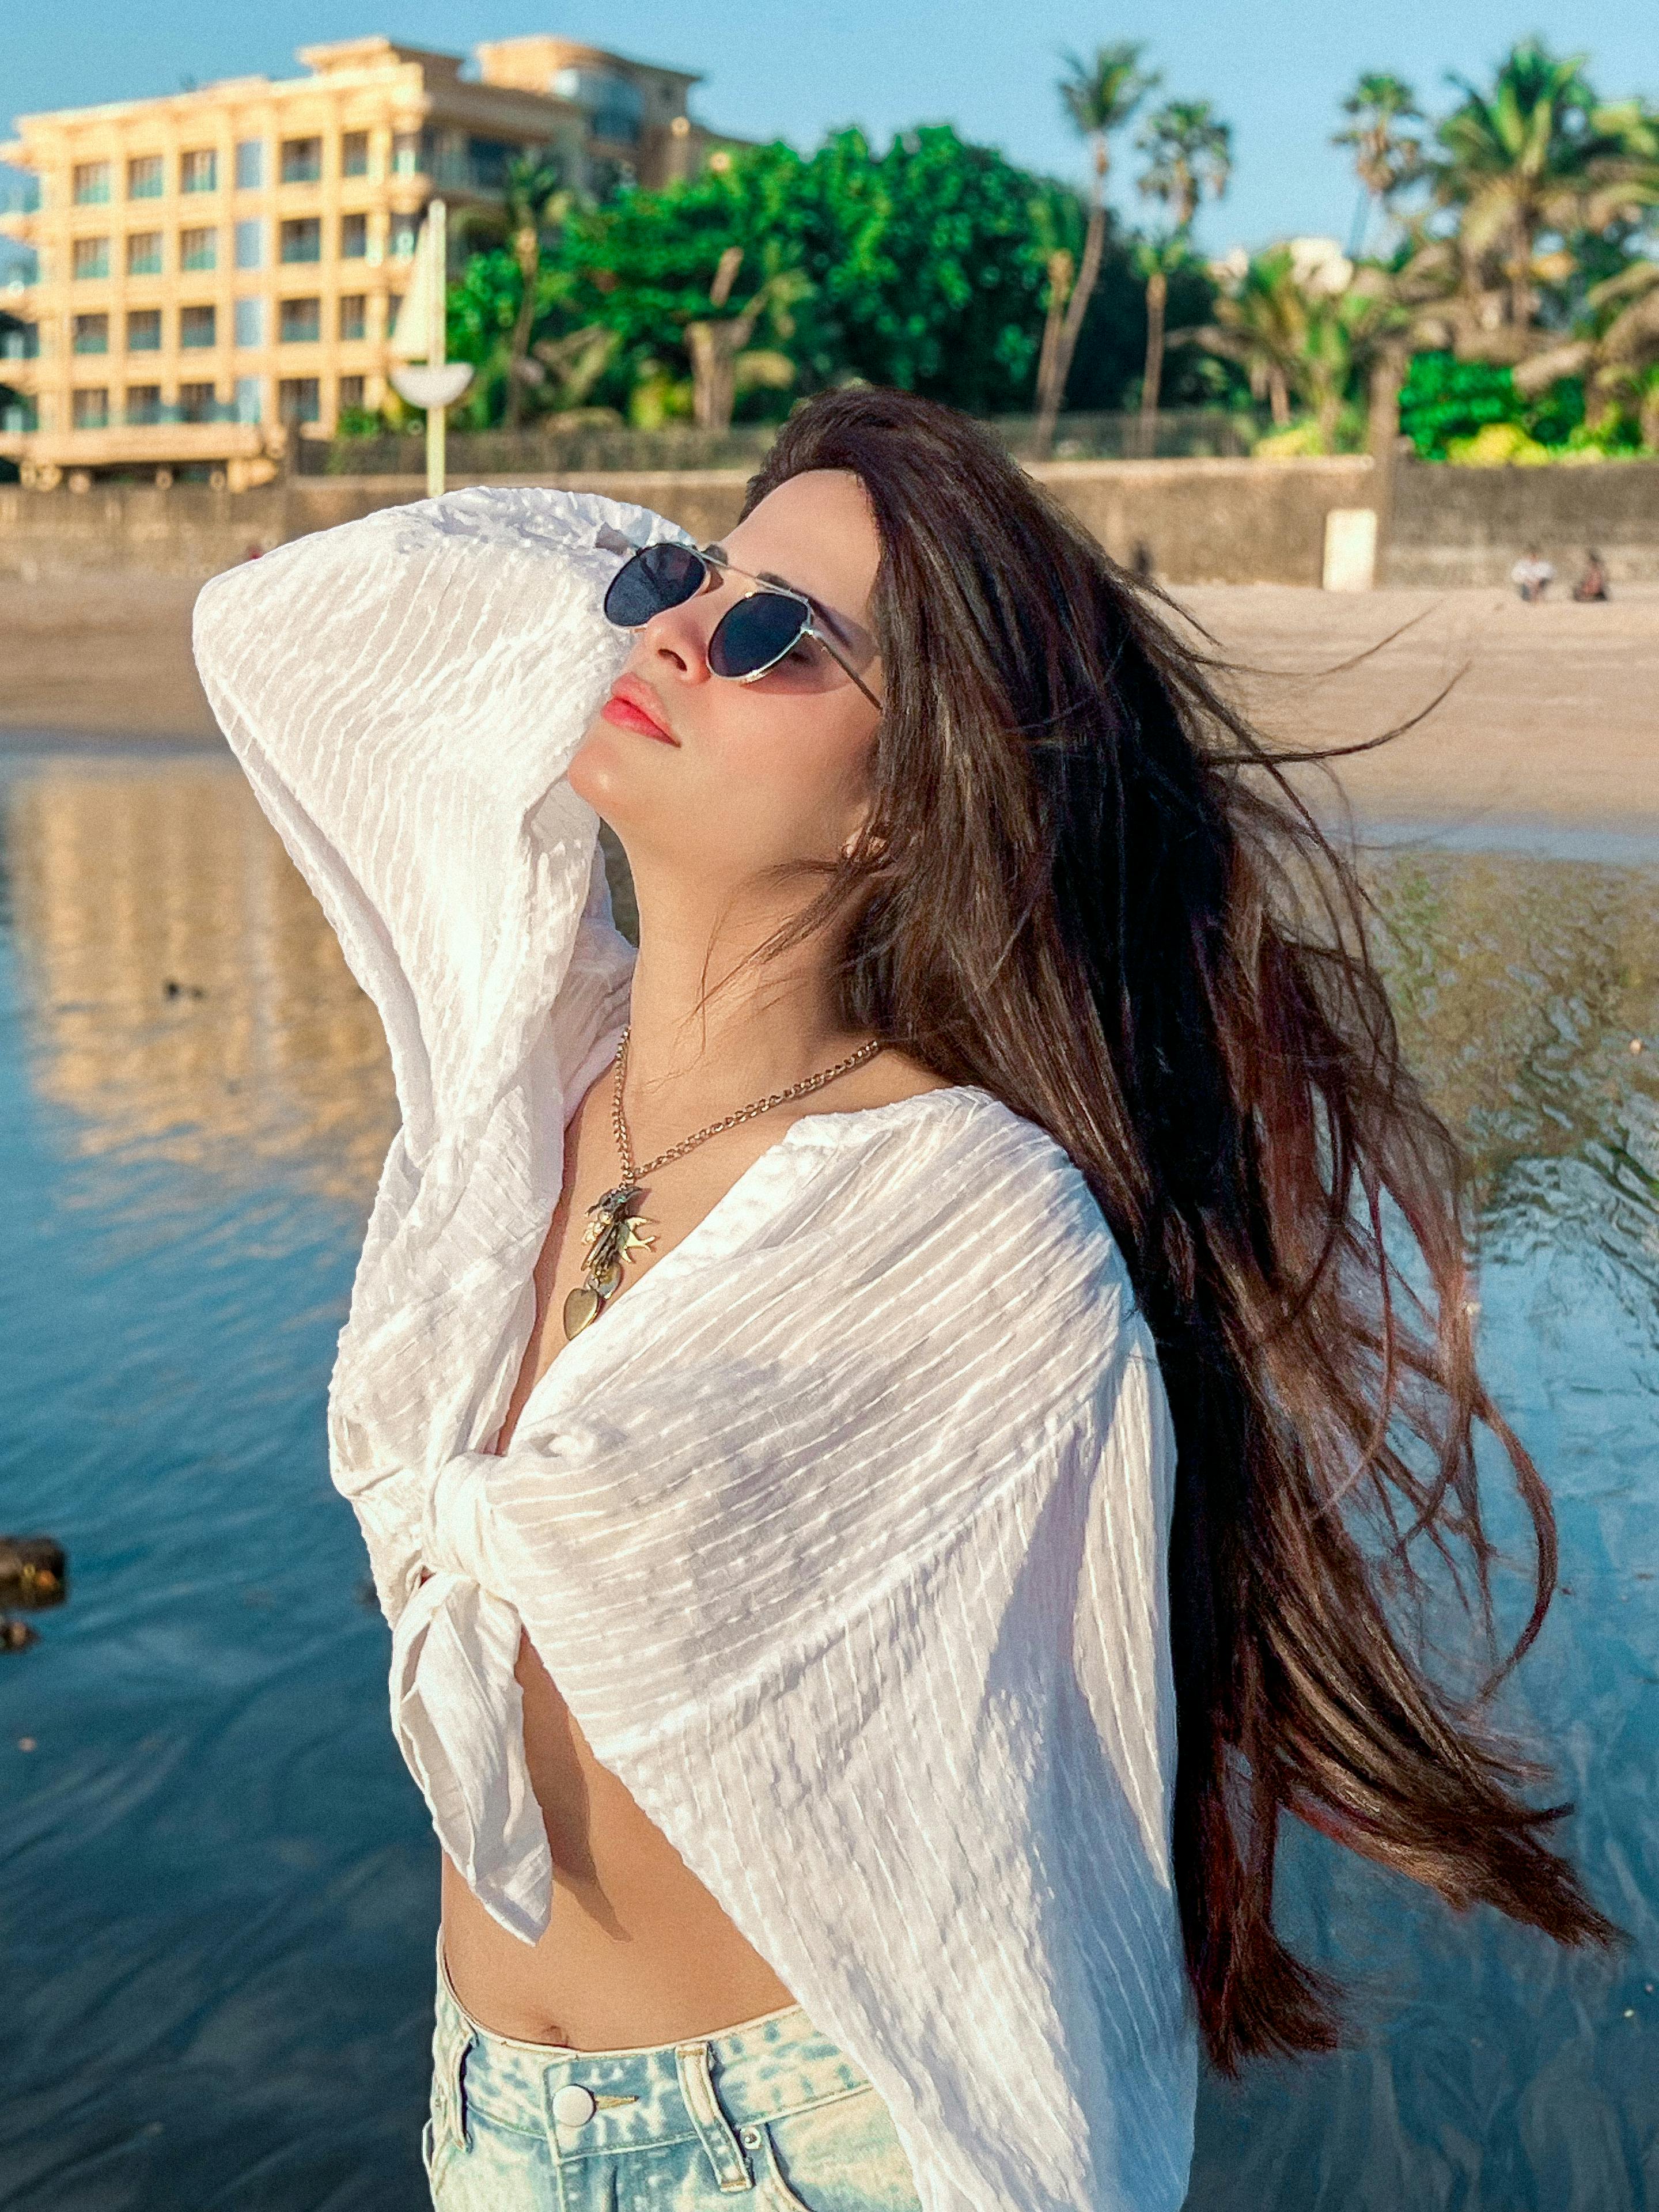
woman, glasses, water, head, lip, hairstyle, vision care, sunglasses, goggles, sleeve, sky, eyewear, happy, sunlight, waist, leisure, summer, tree, thigh, fun, electric blue, travel, long hair, grass, fashion design, blond, human leg, brown hair, fashion accessory, pattern, vacation, sitting, tourism, fashion model, reflection, hair coloring, recreation, photo shoot, top, necklace